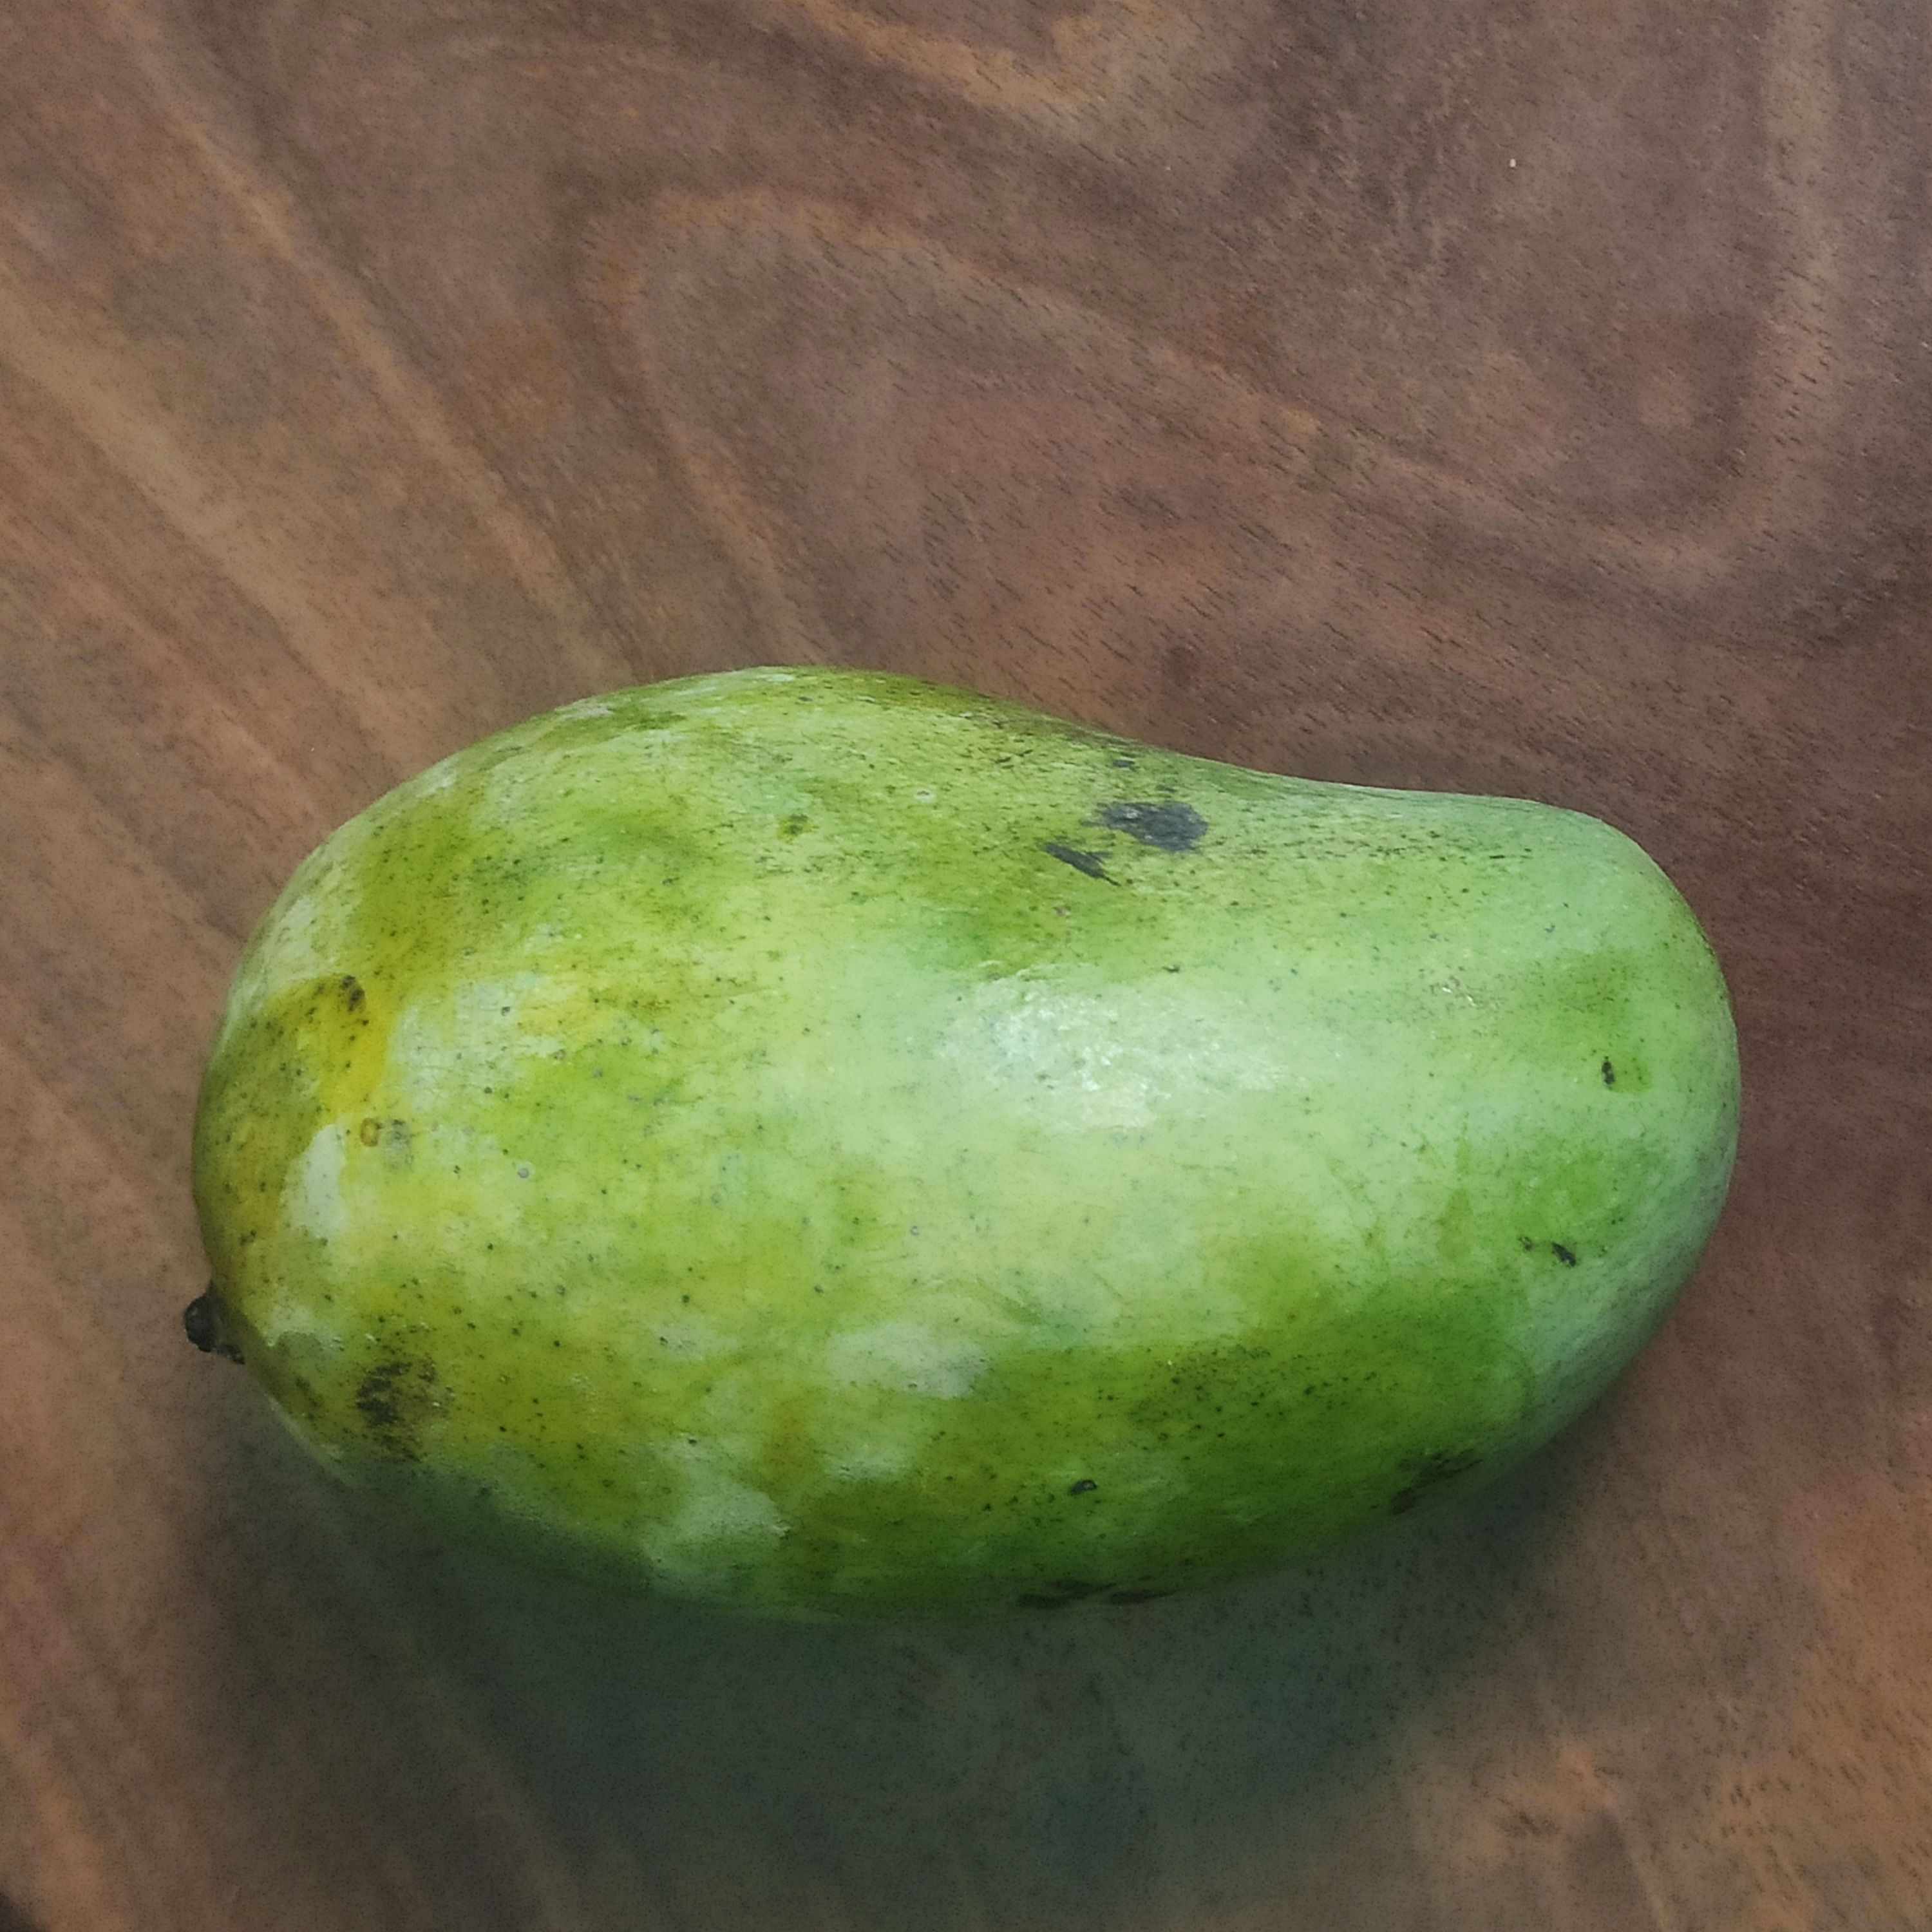
Fruit: mango
Grade: 2nd-grade